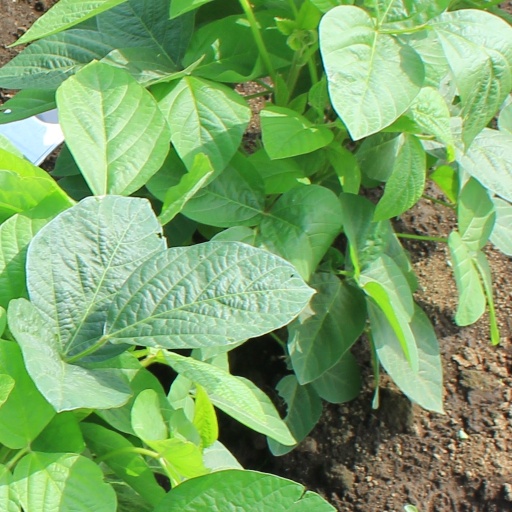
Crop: soybean